Greifensee, Zürich

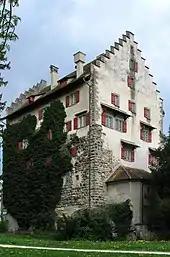
Castle of Greifensee

Settlements in Greifensee date back in 4000 B.C. In 1975, a Neolithic stilt house village located on the northern shore of the Lake Greifen area called "Böschen" was discovered by recreational divers. Initially, they found ceramics, lavishly decorated pots and bowls, and simple, large food tanks. In scientific dives, the remains of a village with 24 huts have been revealed. The excellent condition of the timber relicts allows dendrochronological dating to the year 1051 B.C. Weaving spindles made of clay, tools, needles and fishing hooks from bronze, charred wild apples and cereals have been conserved. Ten years after its construction, the settlement was destroyed by a fire and not rebuilt. For the subsequent years, in the canton of Zürich various archaeological relicts have been found, such as heavy bronze bracelets, glass, mainly bronze fibulas and flint blades probably from the Mediterranean and France. Relicts dating to the Roman period have been found in neighbouring municipalities, in Riedikon (Uster), and about nine kilometers away near Pfäffikon ZH located at Lake Pfäffikon (Irgenhausen Castrum).